Janet Holmes (linguist)

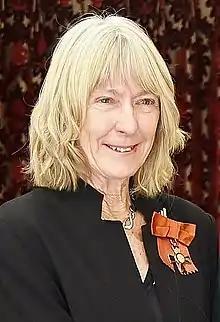
Holmes in 2016

Janet Holmes (born 17 May 1947) is a New Zealand sociolinguist. Her research interests include language and gender, language in the workplace, and New Zealand English.